King's Royal Rifle Corps

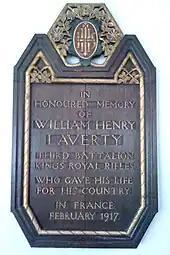
Memorial to William Henry Laverty, King's Royal Rifles, killed during the First World War. St Swithun-upon-Kingsgate Church, Winchester

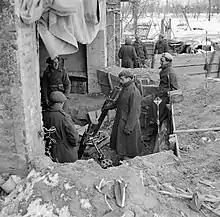
3-inch mortars of the 1st Battalion, King's Royal Rifle Corps set up beside a farm building, Italy, 27 January 1945.

The 1st Battalion landed at Rouen as part of the 6th Brigade in the 2nd Division in August 1914 for service on the Western Front. It saw action at the Battle of Mons in August 1914, the First Battle of the Marne and the First Battle of the Aisne in September 1914 and First Battle of Ypres in October 1914. It fought at the Battle of Festubert in May 1915, the Battle of Loos in September 1915 and the Battle of the Somme in Autumn 1916 before taking part in the advance to the Hindenburg Line, the Battle of Arras in November 1917, the Battle of Cambrai in November 1917, the Second Battle of the Somme in Autumn 1918 and the Battle of the Selle in October 1918.